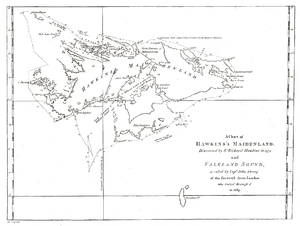
L'histoire des îles Malouines est l'histoire de l'archipel des Malouines, territoire britannique d'outre-mer situé dans l'Atlantique sud. Désertes jusqu'à leur découverte par les Européens au XVIᵉ siècle, les îles Malouines ont été colonisées en 1764 sous la direction du français Louis Antoine de Bougainville mais passent quelques années plus tard sous souveraineté espagnole. Elles font ensuite l'objet de revendications territoriales de l'Espagne et du Royaume-Uni, ce qui conduit à une crise diplomatique, la crise des Malouines de 1770, conclue par un compromis entre les deux États. Après son indépendance de l'Espagne en 1816, l'Argentine réclame à son tour la souveraineté sur les îles Malouines, situées au large de ses côtes.